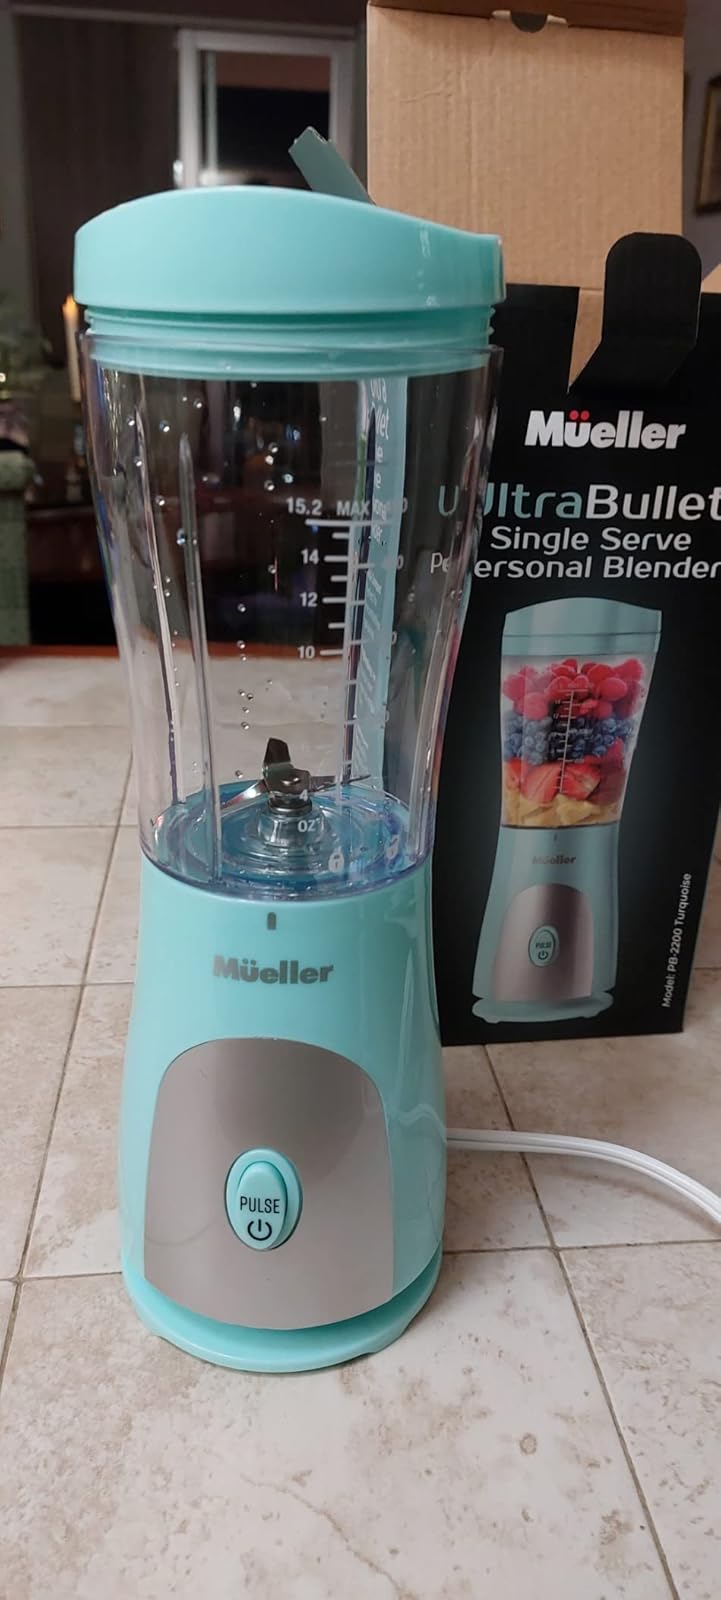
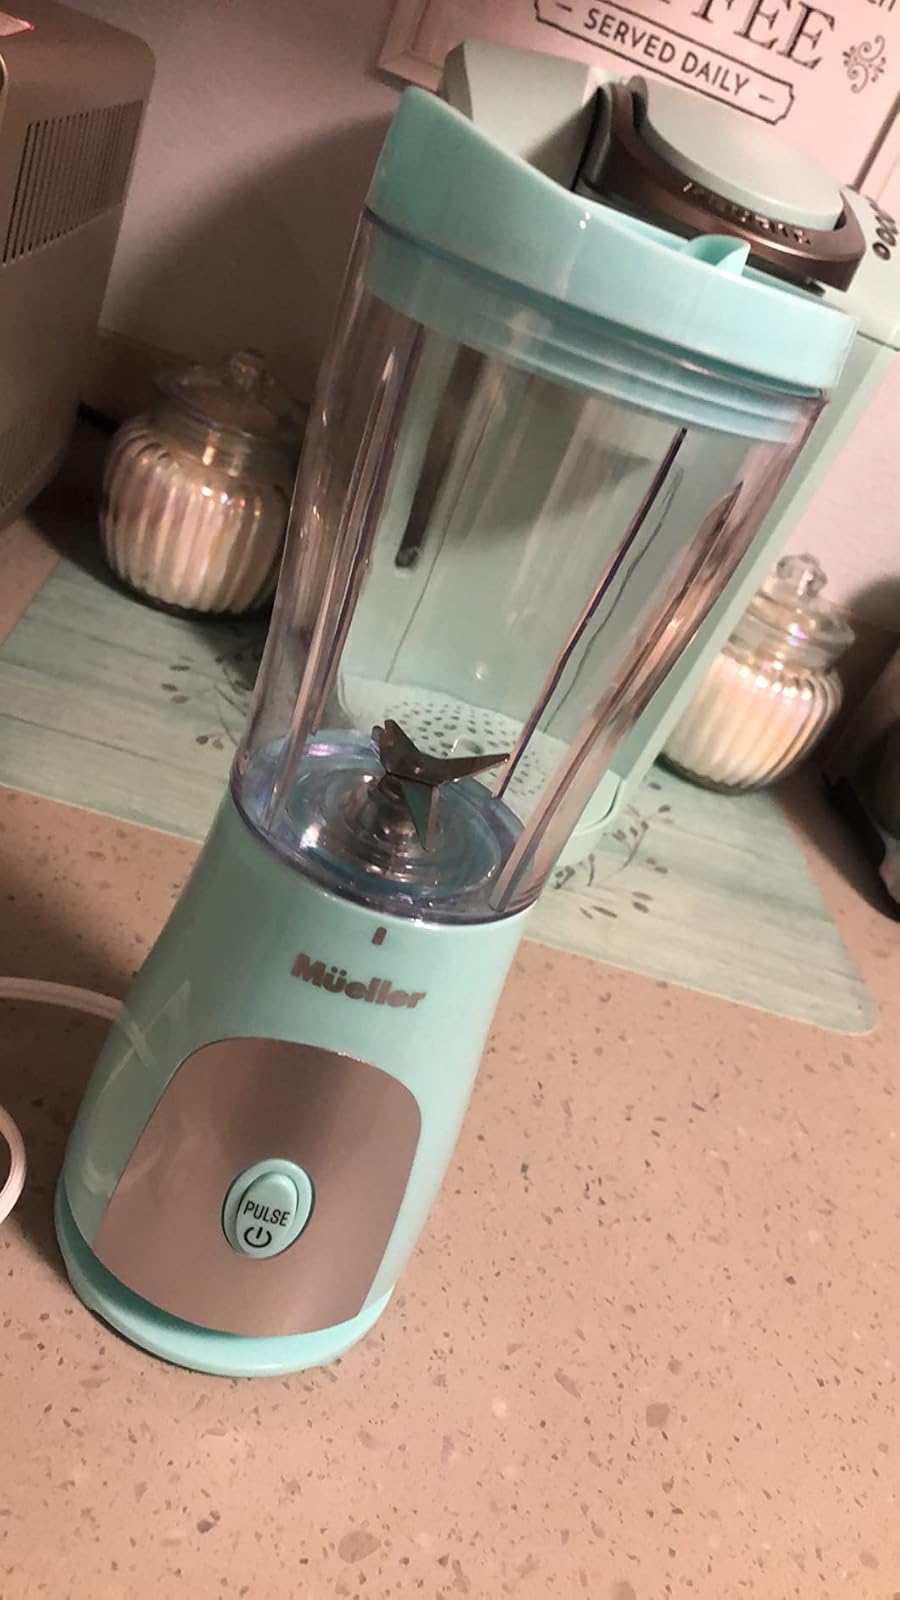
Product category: items_blender
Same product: yes